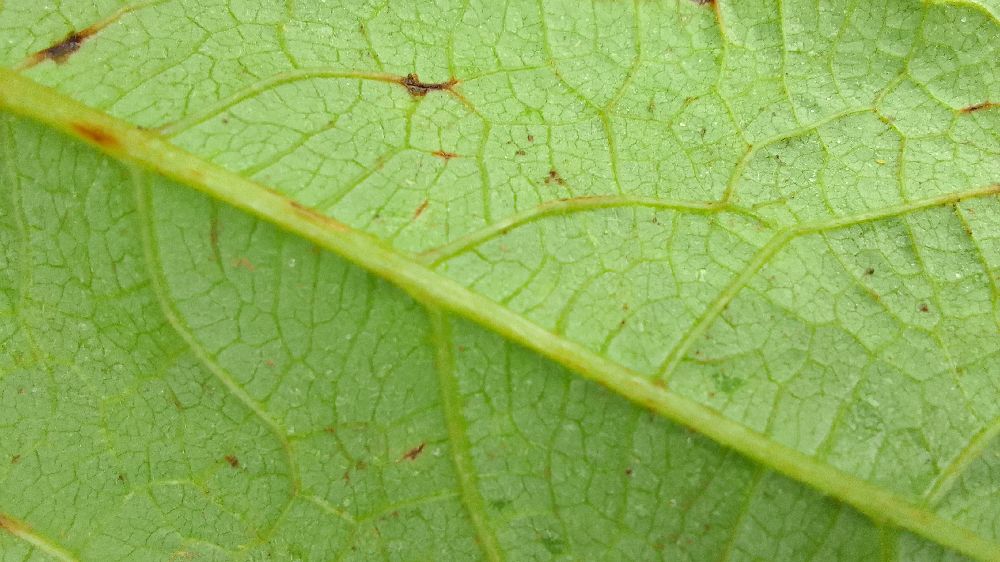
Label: anthracnose